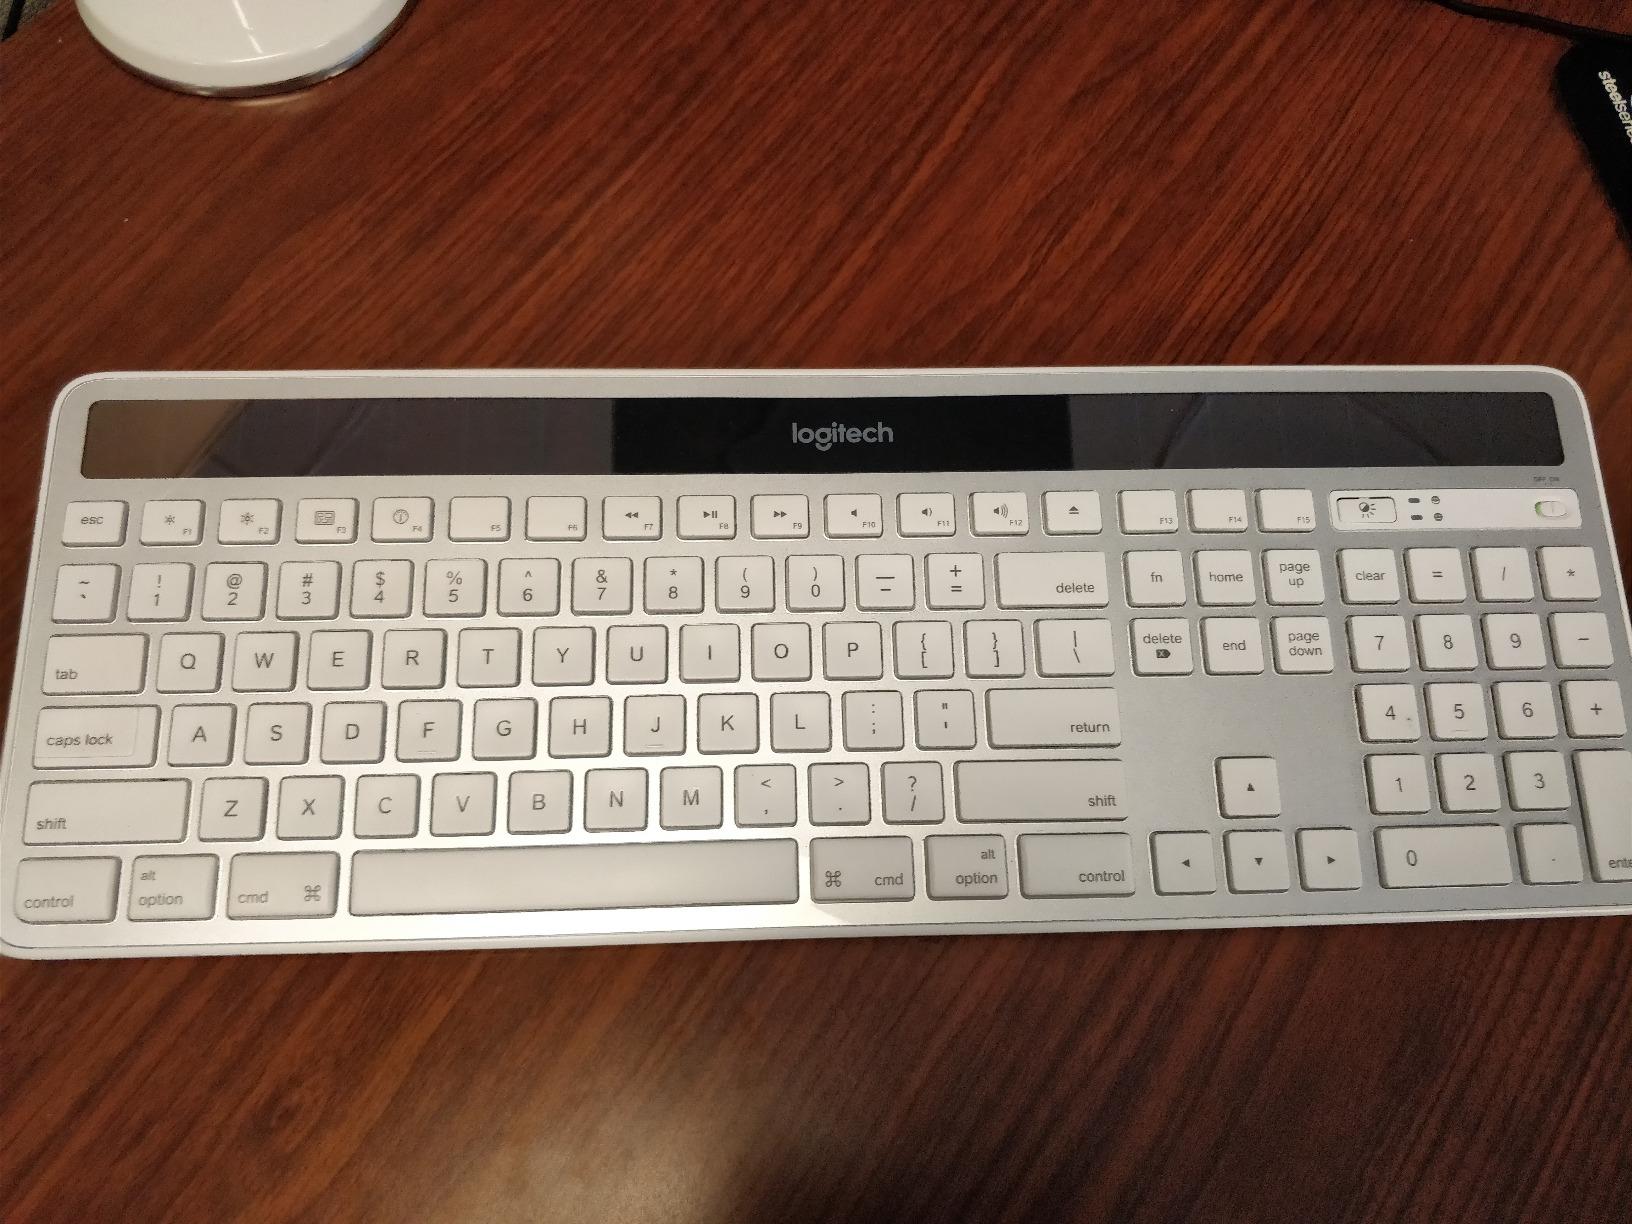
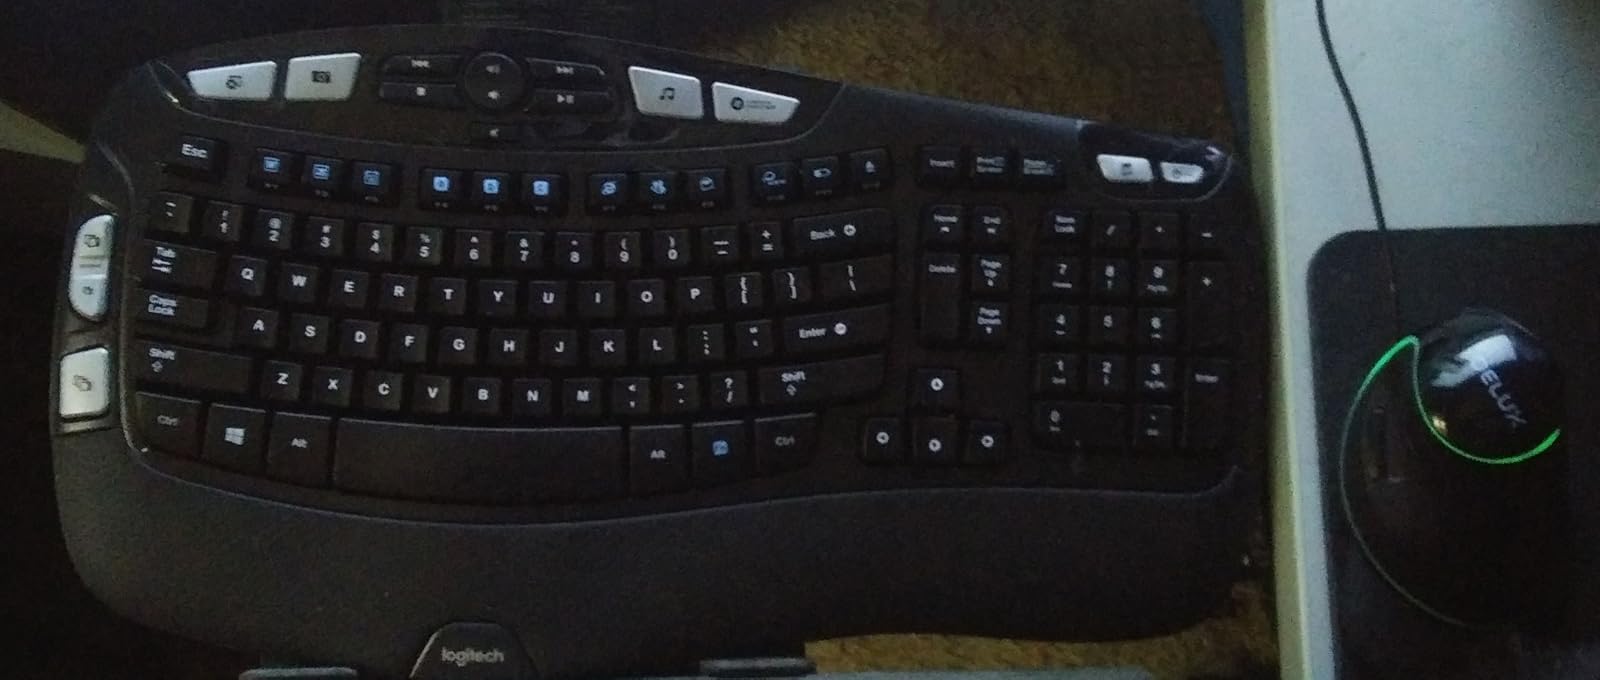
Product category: keyboard
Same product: no